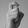
ASL letter: X